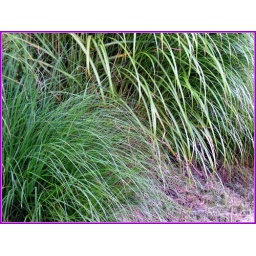
So ordinary now in August -- but boy do we miss the green when it is winter in New England...